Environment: lab
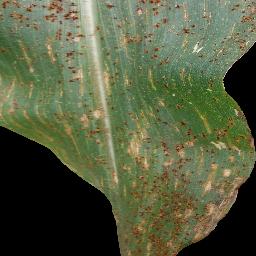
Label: common_rust